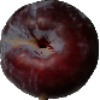
Label: Plum 1